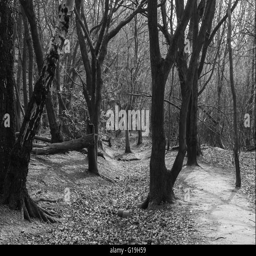
black and white image of trees on a spring morning